Jean-Auguste-Dominique Ingres

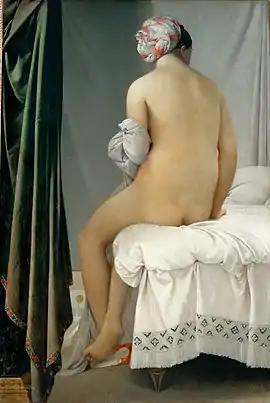
The "Grande Baigneuse", also called "The Valpinçon Bather" (1808), Louvre

In the summer of 1806, Ingres became engaged to Marie-Anne-Julie Forestier, a painter and musician, before leaving for Rome in September. Although he had hoped to stay in Paris long enough to witness the opening of that year's Salon, in which he was to display several works, he reluctantly left for Italy just days before the opening.